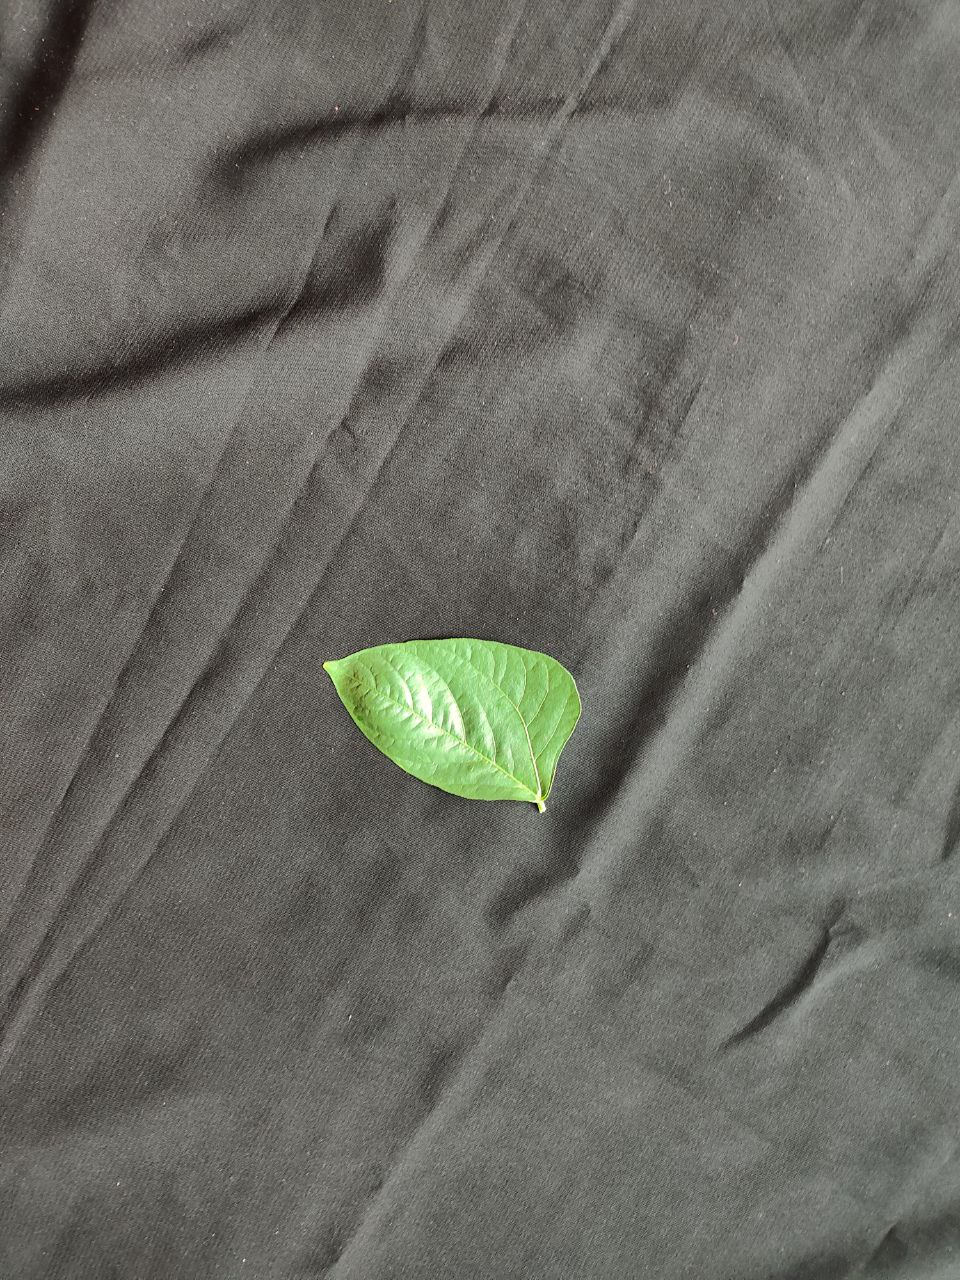
Crop: cowpea
Leaf condition: Fresh Leaf